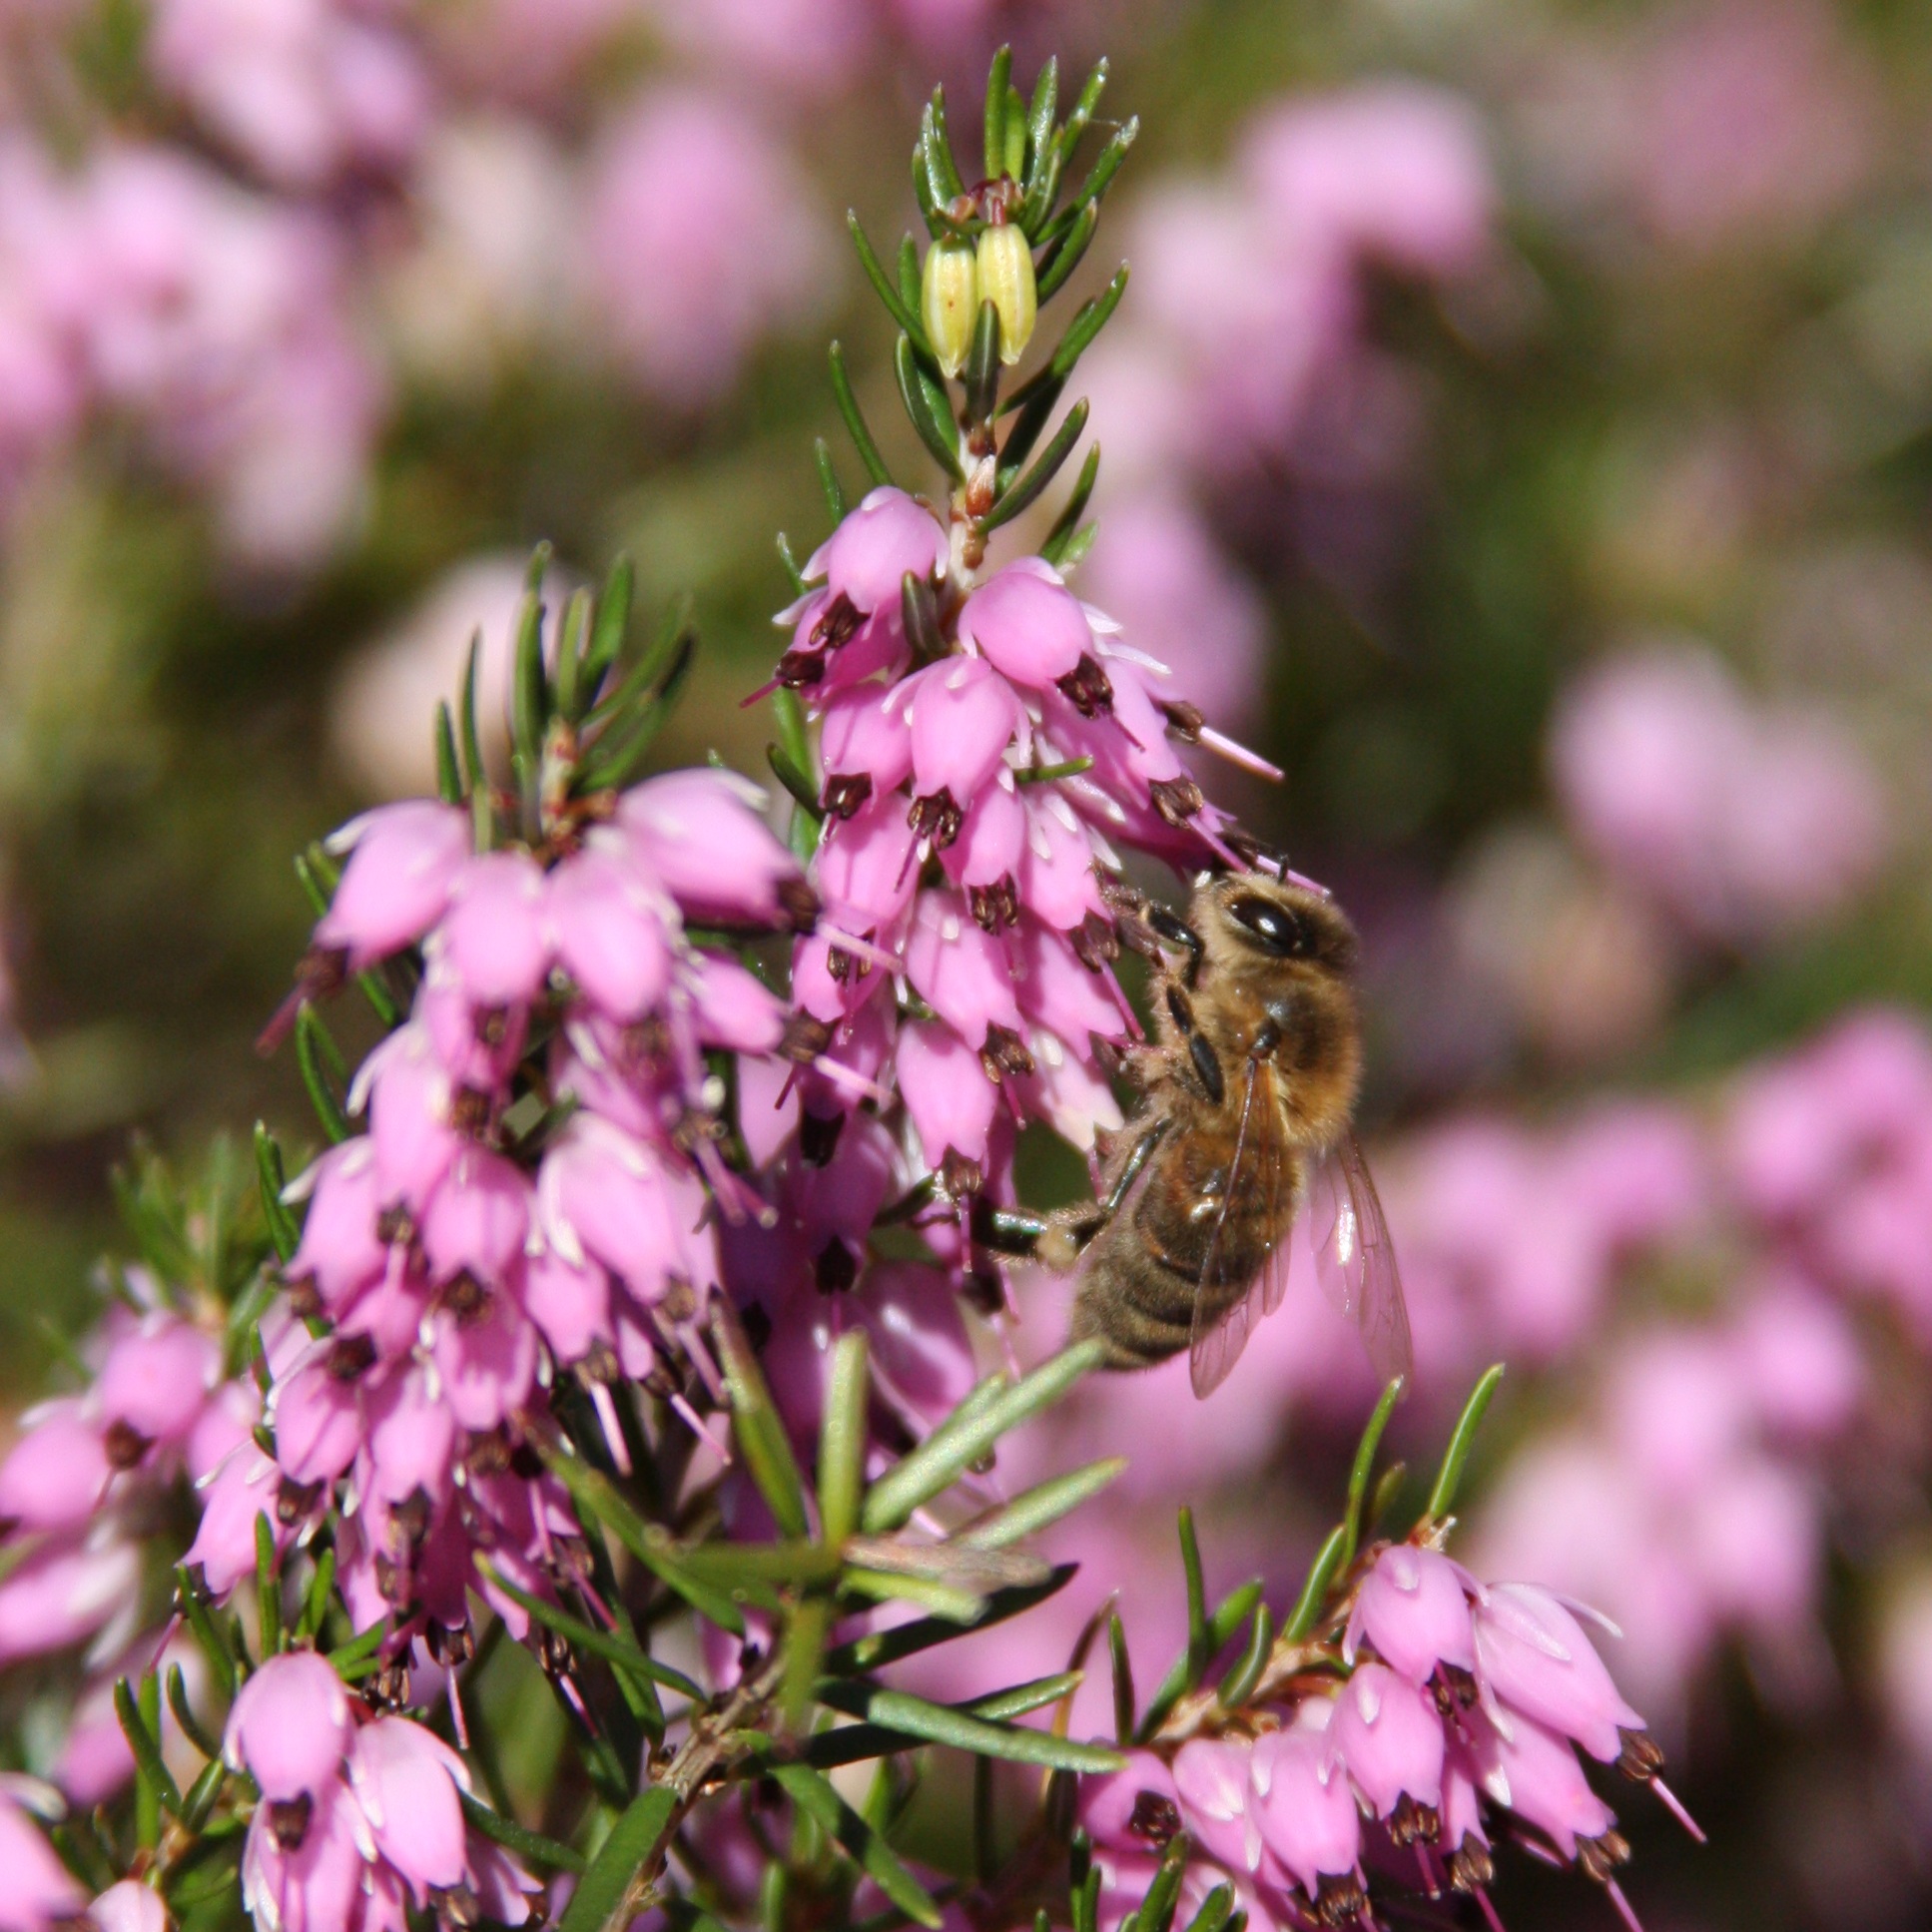
nature, blossom, winter, wing, plant, flower, fly, wildlife, wild, pollen, herb, insect, macro, small, bug, botany, butterfly, colorful, garden, flora, fauna, invertebrate, wildflower, flowers, hoverfly, uk, hover, shrub, bee, february, nectar, pollinating, macro photography, flowering plant, honey bee, hover fly, pollinator, land plant, membrane winged insect